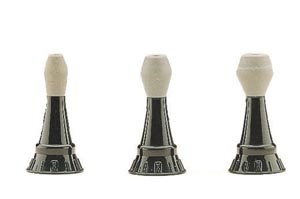
WELCH ALLYN AUDIOSCOPE® 3 SCREENING AUDIOMETER/OTOSCOPE ACCESSORIES
Set of AudioSpecs (small, medium, large) (US Only) Availability: Stock Item
Brand: Hillrom
Category: Health & Beauty > Health Care > Hearing Aids